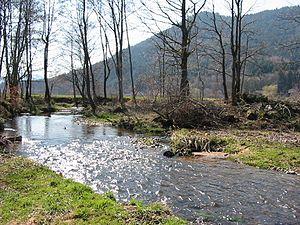
Le Taintroué, peu avant la confluence avec la Meurthe à Saint-Dié-des-Vosges
Le Taintroué est une rivière française du Grand Est qui coule dans le département des Vosges en ancienne région Lorraine, donc en nouvelle région Grand Est. C'est un affluent de la Meurthe, donc un sous-affluent du Rhin par la Meurthe puis par la Moselle.